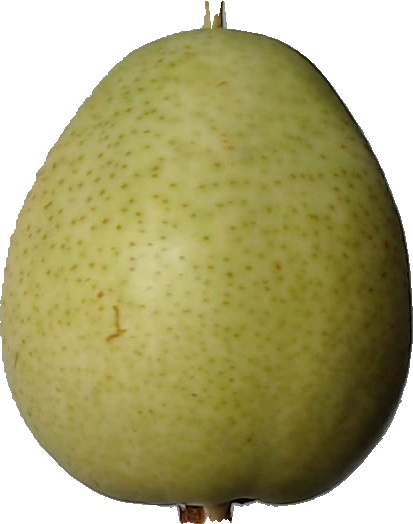
Label: pear_1